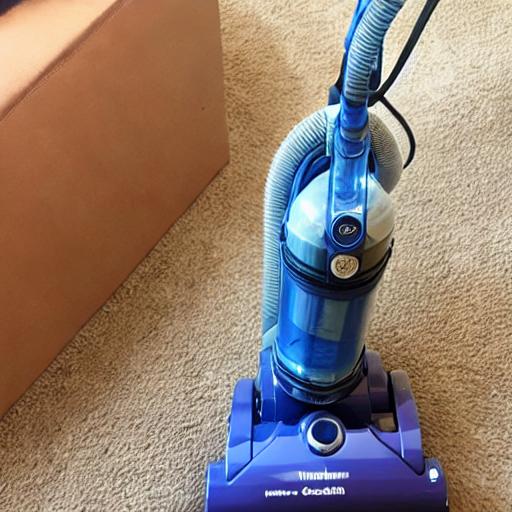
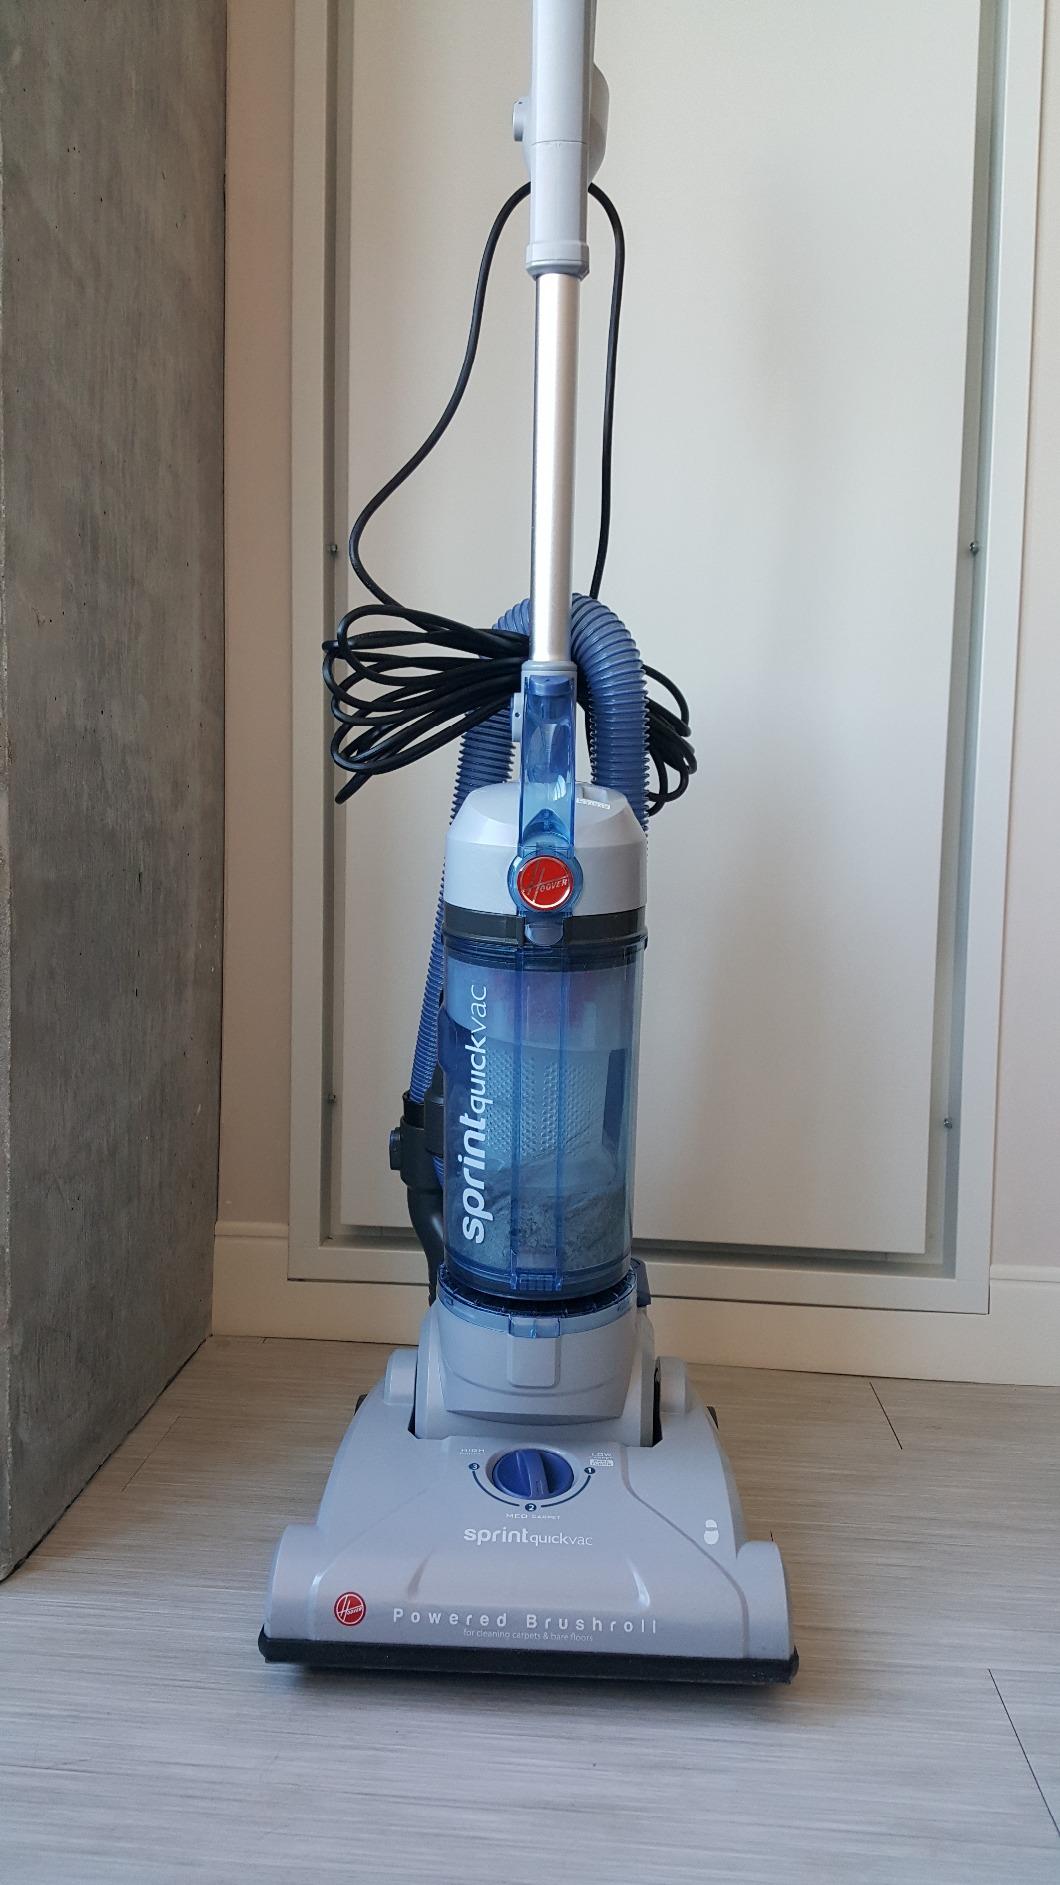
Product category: items_vacuum
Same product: no